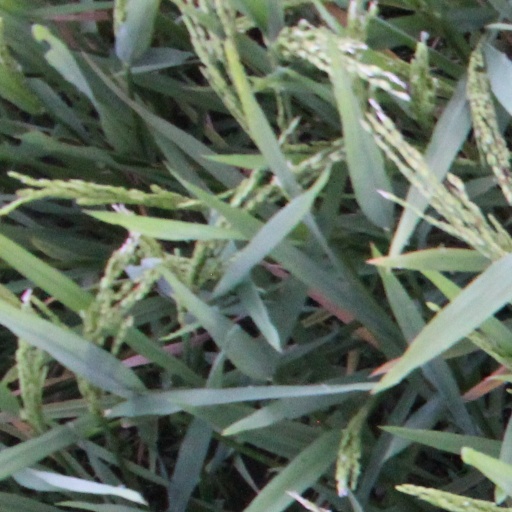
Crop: rice